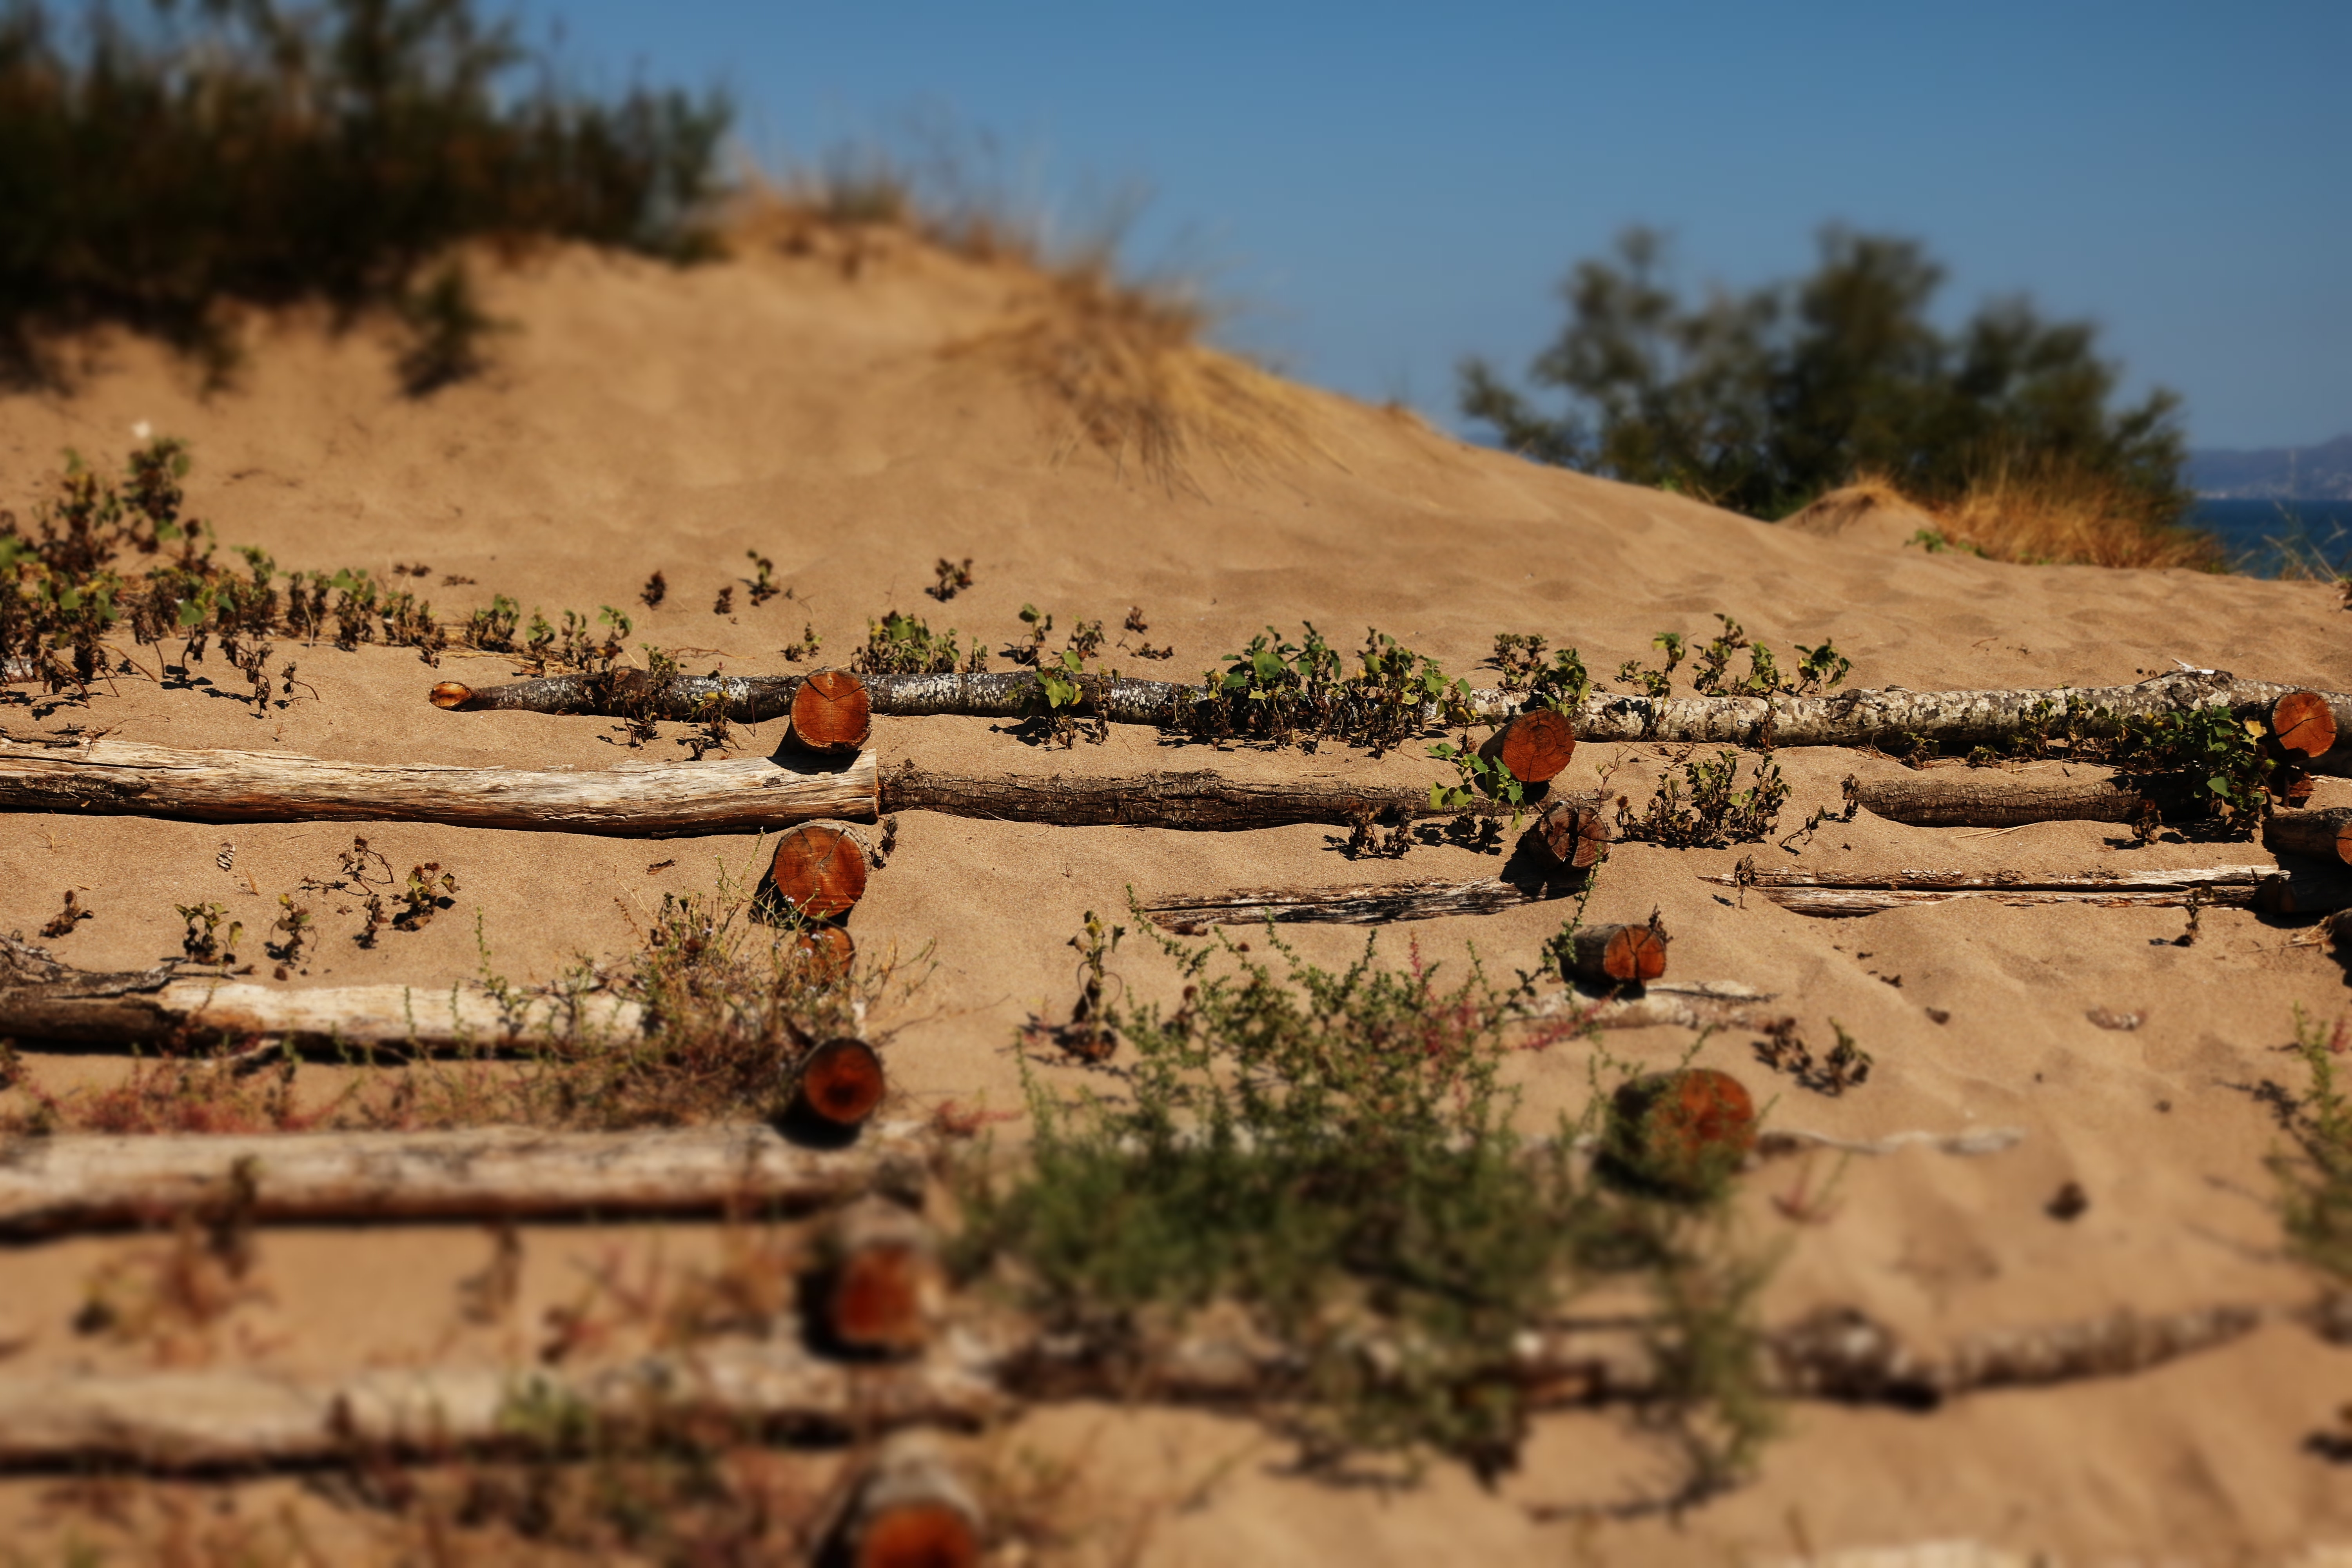
landscape, ecoregion, desert, tree, adaptation, plant community, plant, wadi, soil, sand, tourism, aeolian landform, national park, vacation